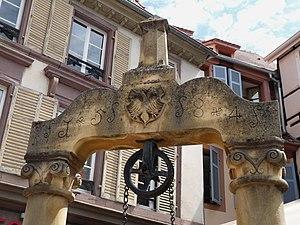
Colmar, place des Dominicains
Le puits de 1584, aujourd'hui condamné, est un monument historique situé à Colmar, dans le département français du Haut-Rhin.